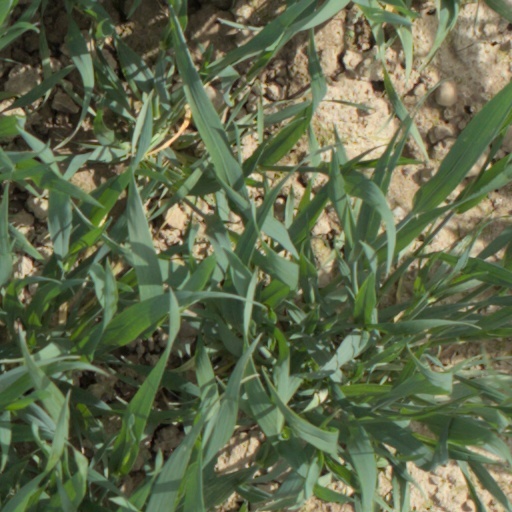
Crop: wheat